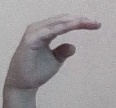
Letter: jeem